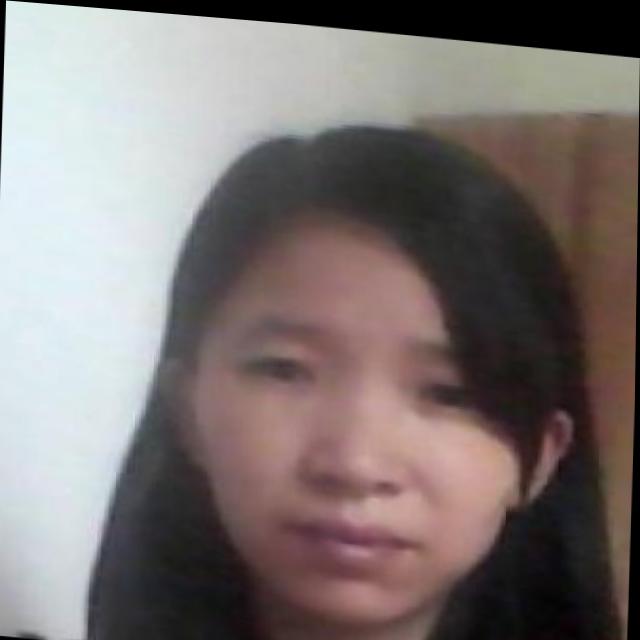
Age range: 21-44